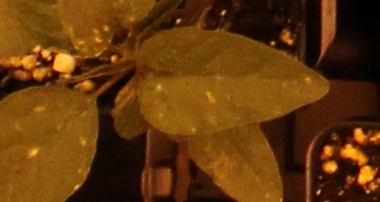
Label: Palmer Amaranth